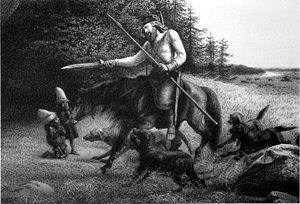
Svafrlami était, dans la mythologie nordique, le roi de Gardariki et le premier propriétaire de l'épée magique Tyrfing.
Dans la mythologie nordique, Tyrfing est une épée magique. Elle est mentionnée dans l’Edda poétique. Elle fut forgée par les nains Dvalinn et Durin sous la contrainte de Svafrlami parce que le Roi voulais une épée qui lui apportais la victoire donc les nains on forger Tyrfing pour qu'il apporte la victoire très facilement a son porteur mais Les nains jetèrent une malédiction sur l'épée :
La liste des épées légendaires recense les épées qui ont été assez fameuses pour qu’on leur ait attribué des noms propres que les légendes, mythologies ou textes religieux ont conservés.